Blue-banded toucanet

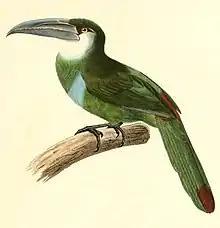
Illustration from "Voyage dans l'Amérique méridionale" by Alcide Dessalines d'Orbigny

The blue-banded toucanet is long and weighs . The sexes are alike. Adults have a bluish horn-colored bill. Their plumage is mostly green with a red rump, white throat, a diffuse blue band across the chest, and greenish-yellow undertail coverts. They have a blue and white supercilium and some pale blue below the eye. Their eye can be any color from white through yellow to reddish brown and is surrounded by bare dark grayish skin. Their tail is mostly green with rusty tips on the central feathers. Immatures are duller than adults but otherwise similar.